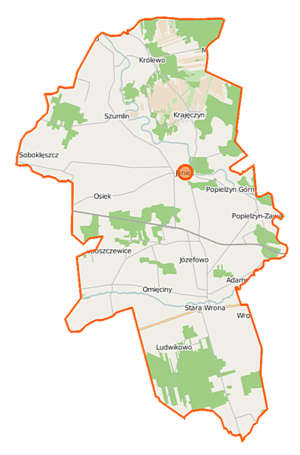
Joniec est une gmina rurale de la powiat de Płońsk, dans la Voïvodie de Mazovie, dans le centre-est de la Pologne.